Inverness, Florida

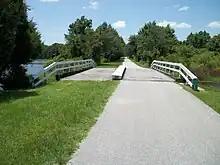
The Withlacoochee State Trail crosses an old railroad bridge over part of Henderson Lake.

Inverness is home to the Lakes Region Library, which is part of the Citrus County Library System. The library offers several recreational classes such as Tai Chi, painting, gardening, basic technology usage, children and teen programs, and more.